Pátzcuaro

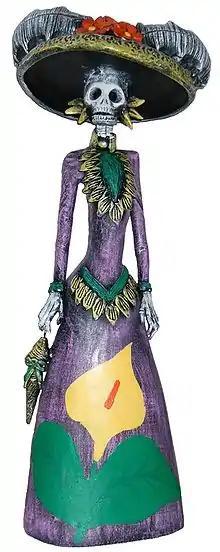
Catrina figure bought in Pátzcuaro

Pátzcuaro and the surrounding lake area have one of the best-known Day of the Dead celebrations in Mexico. Markets catering to Day of the Dead abound in all of Michoacán but the best of what is to be had is in the market in the main plaza of Pátzcuaro. This is where one of the major craft competitions is held. Day of the Dead is celebrated very intensely in the towns and villages around Lake Pátzcuaro. Preparations include major cleaning and repair of the local cemeteries and the creation of flowered arches for gates of the atriums of local churches. These are made with a flower called cempasúchil, also known as the Mexican marigold. In the early morning of November 1, the "velación de los angelitos" (wake for the little angels) to honor children who have died during the previous year. This is generally done in the local cemeteries. During this day also is an event called the "teruscan," in which children run around town "stealing" ears of corn, squash and chayotes from the roofs of neighbors’ houses. The stolen food is brought to the community center to be cooked to feed the community.